Mixed conductor

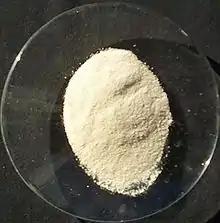
Cerium oxide is a potent mixed conductor.

Mixed conductors, also known as mixed ion-electron conductors (MIEC), are a single-phase material that has significant conduction ionically and electronically. Due to the mixed conduction, a formally neutral species can transport in a solid and therefore mass storage and redistribution are enabled. Mixed conductors are well known in conjugation with high-temperature superconductivity and are able to capacitate rapid solid-state reactions.